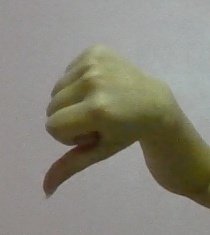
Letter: waw